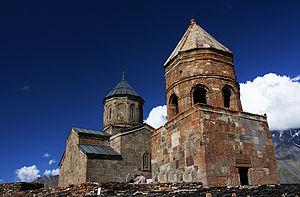
L’Église de la Trinité de Guerguéti est le nom d'une église du XIVᵉ siècle située près du village de Guerguéti en Géorgie, au-dessus de la ville de Stephantsminda. Elle est sur la rive droite de la rivière Tchkheri, un affluent du fleuve Terek, à une altitude de 2 170 m au pied du Mont Kazbek.